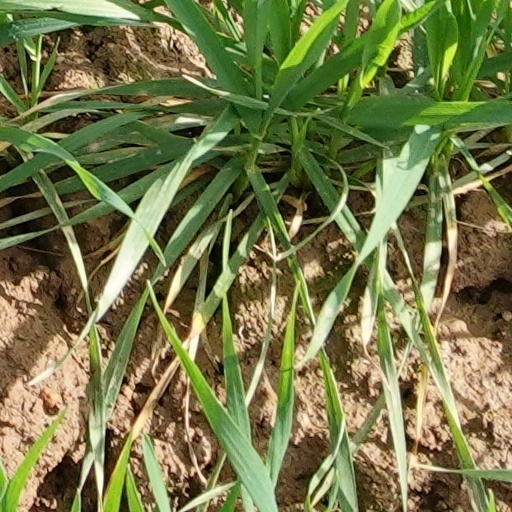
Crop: wheat